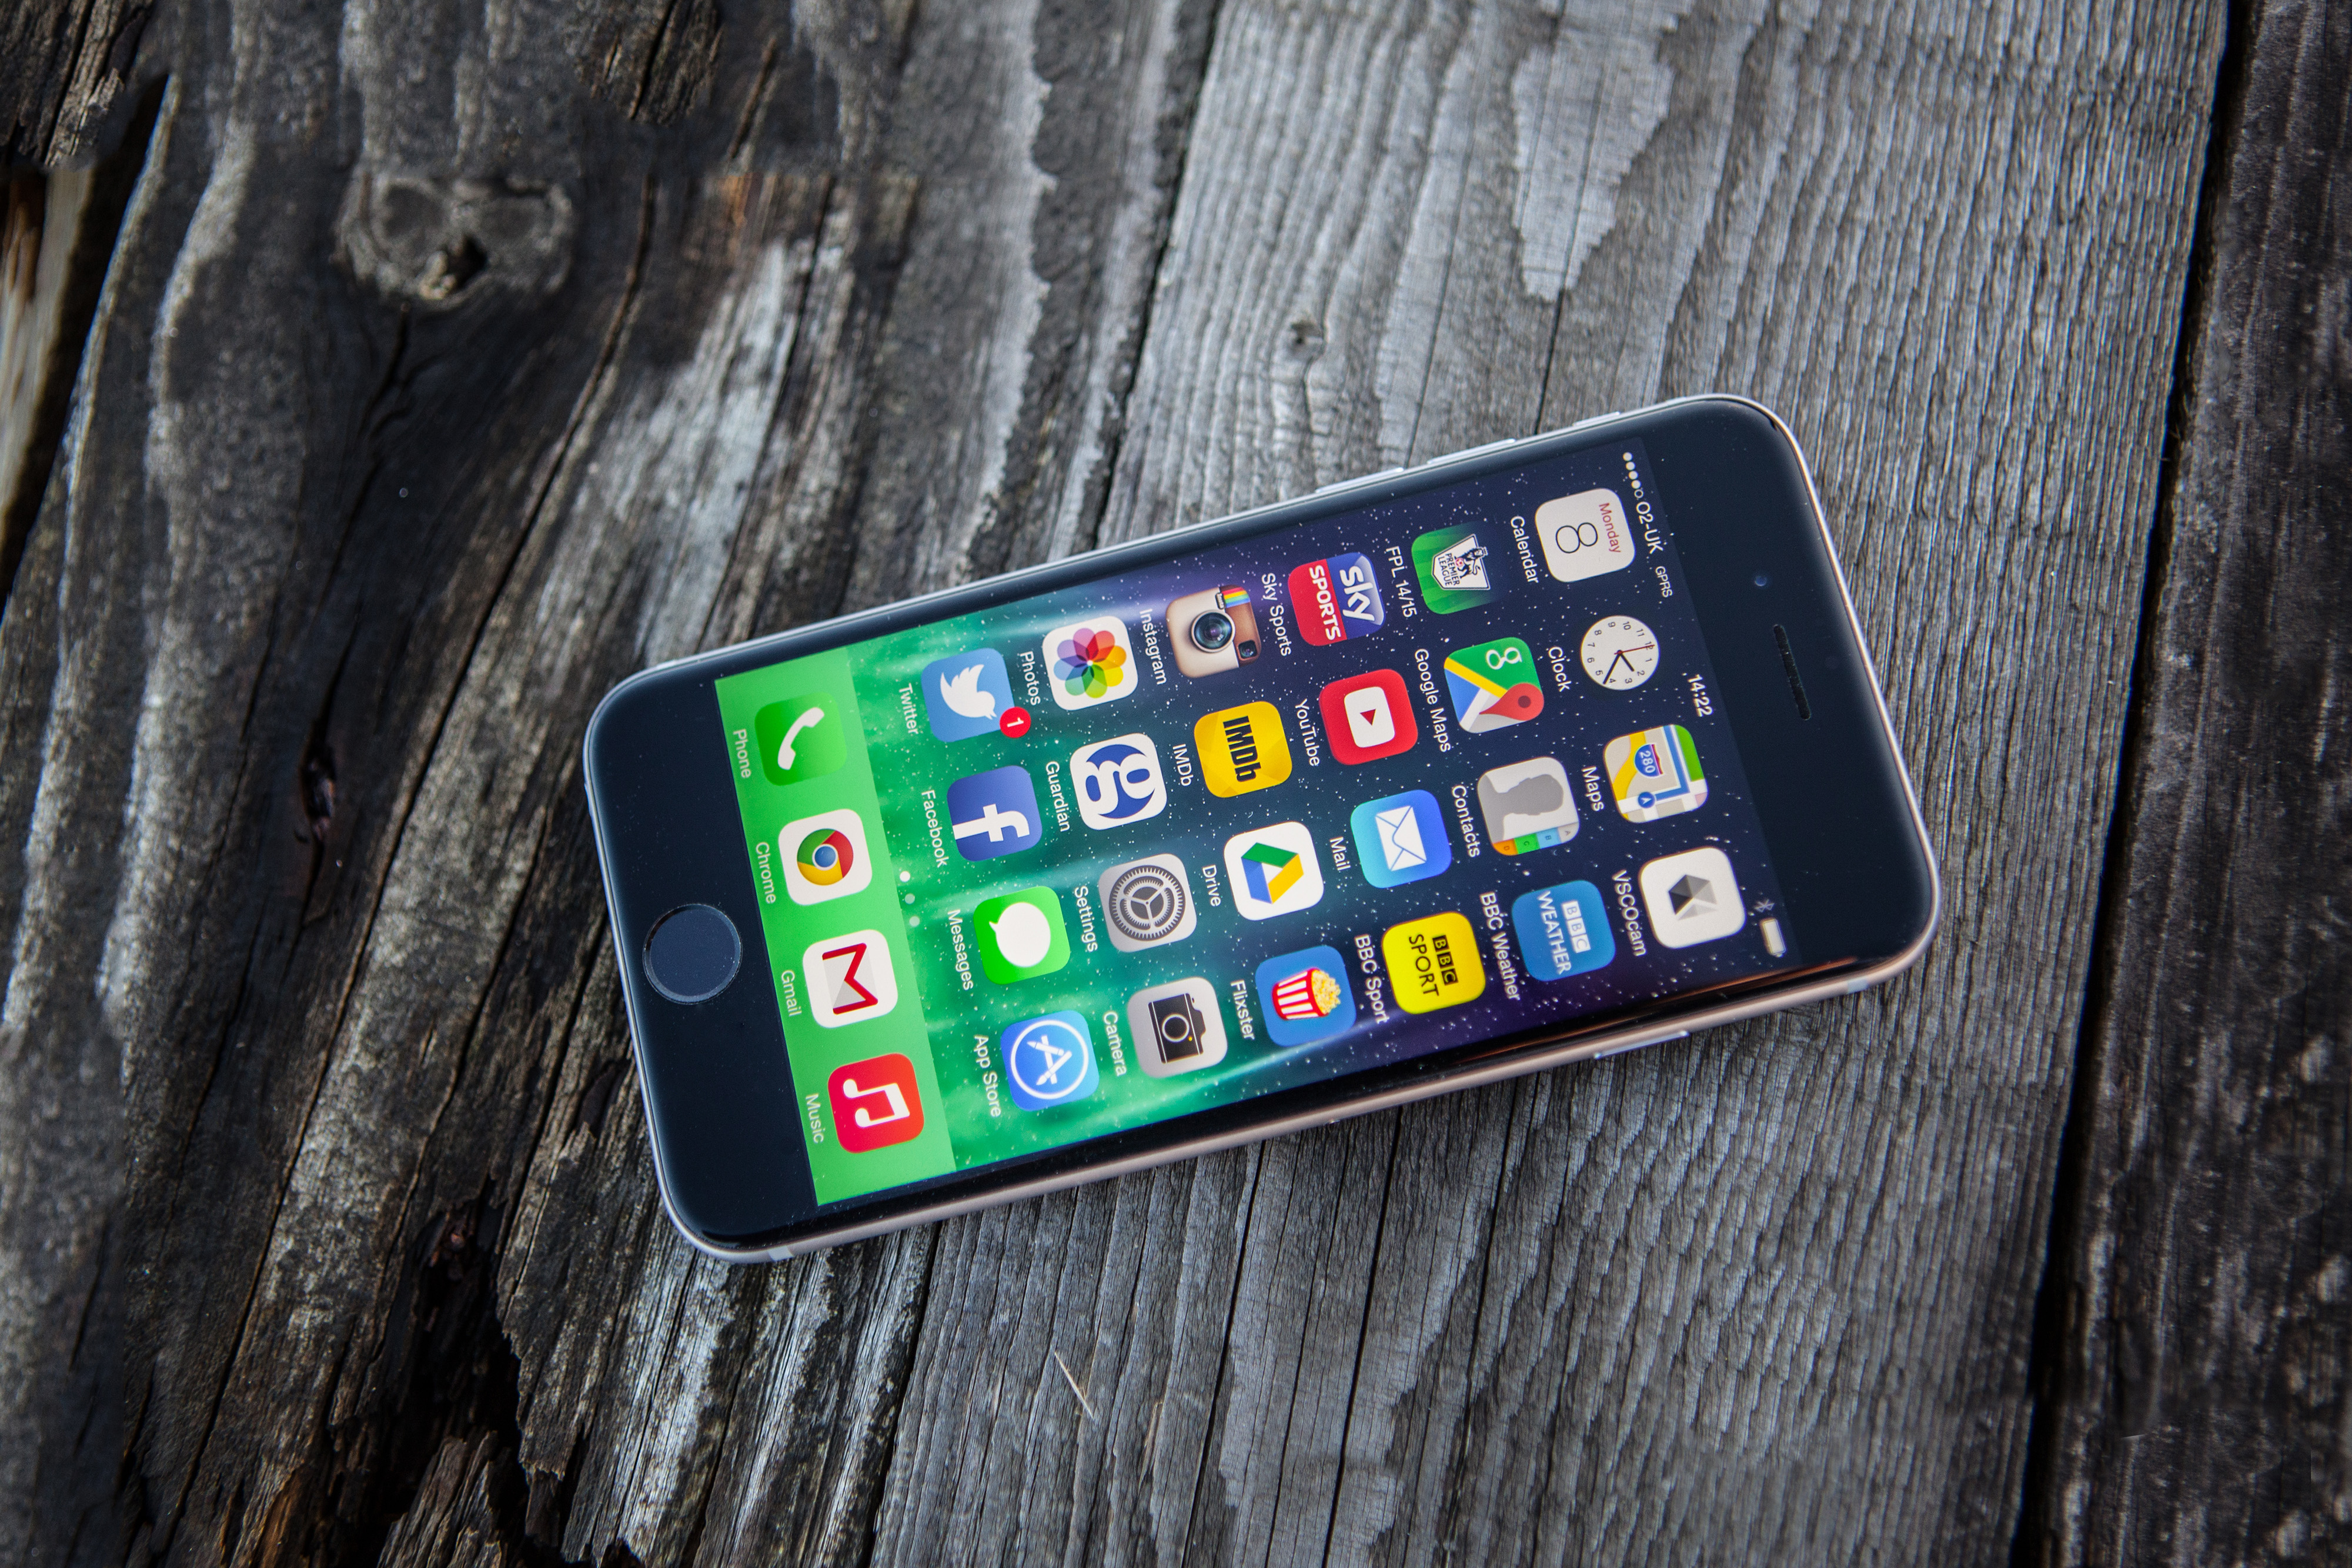
gadget, smartphone, mobile phone, communication device, portable communications device, electronic device, technology, iphone, feature phone, mobile phone accessories, ipod touch, cellular network, multimedia